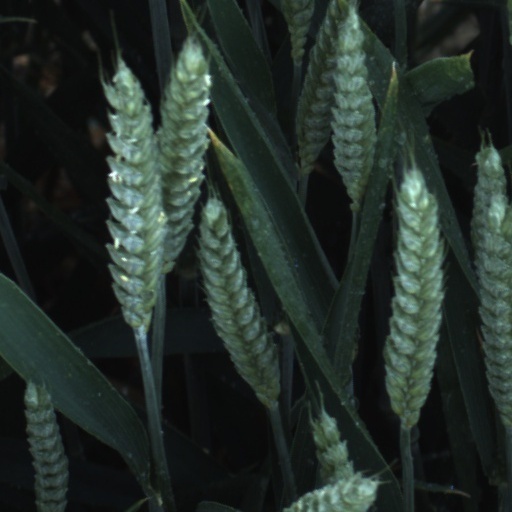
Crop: wheat